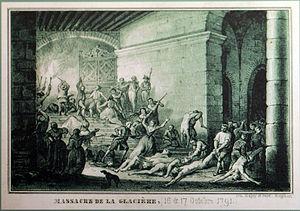
Illustration du massacre de la glacière - Palais des Papes, Avignon, Vaucluse, France
Le massacre de la Glacière a eu lieu au palais des papes d'Avignon dans la nuit du 16 octobre au 17 octobre 1791. L'assassinat de Lescuyer, le secrétaire-greffier de la commune, par une foule de « papistes » en colère au couvent des Cordeliers pensant avoir été volés par les « patriotes », entraîna des arrestations de suspects douteuses, un jugement bâclé et l'exécution de la sentence par des bourreaux inexpérimentés conduits par le fils de la victime, provoquant ainsi un véritable bain de sang.
Cette page concerne l'année 1791 du calendrier grégorien.
Avignon est une ville du sud de la France, située au confluent du Rhône et de la Durance. C'est la ville où siège le conseil du Grand Avignon. Avignon est le chef-lieu de l'arrondissement d'Avignon et du département de Vaucluse. Ses habitants s'appellent les Avignonnais.